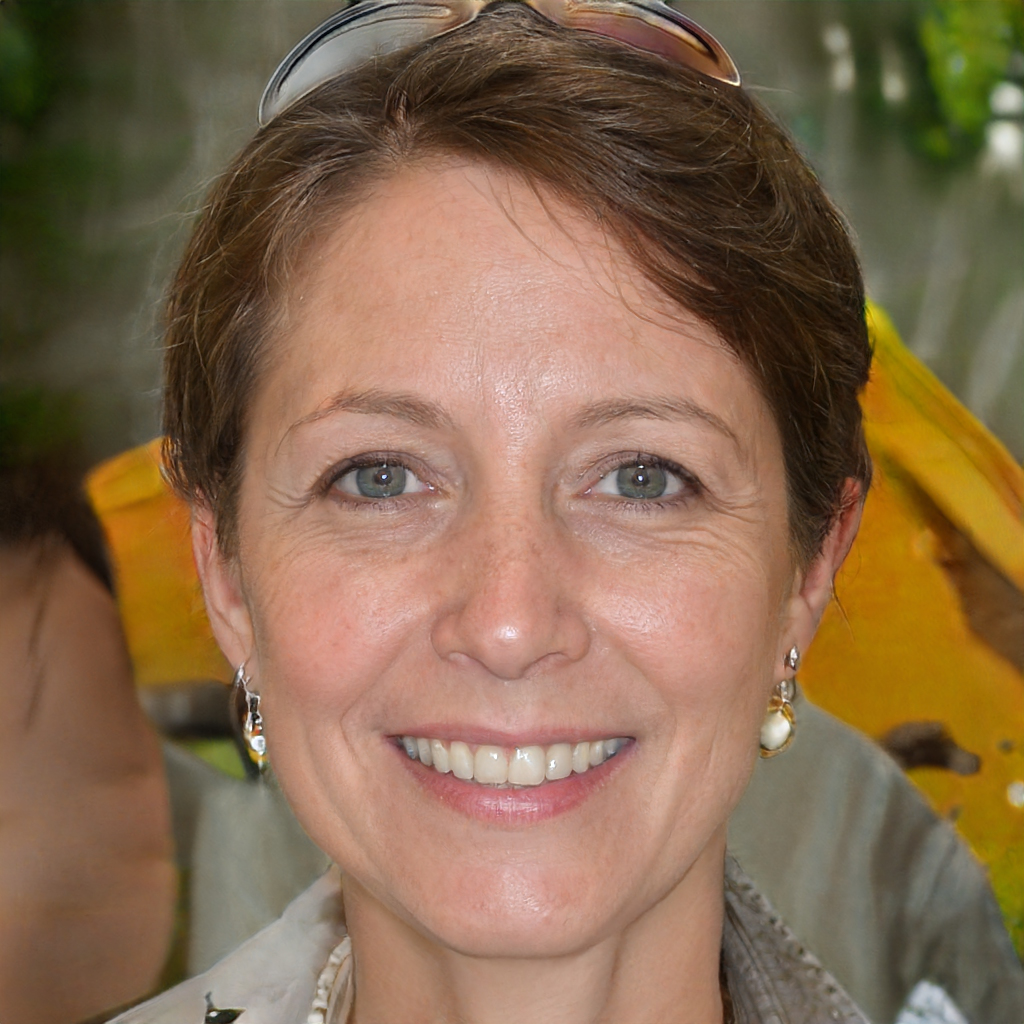
Label: Colored